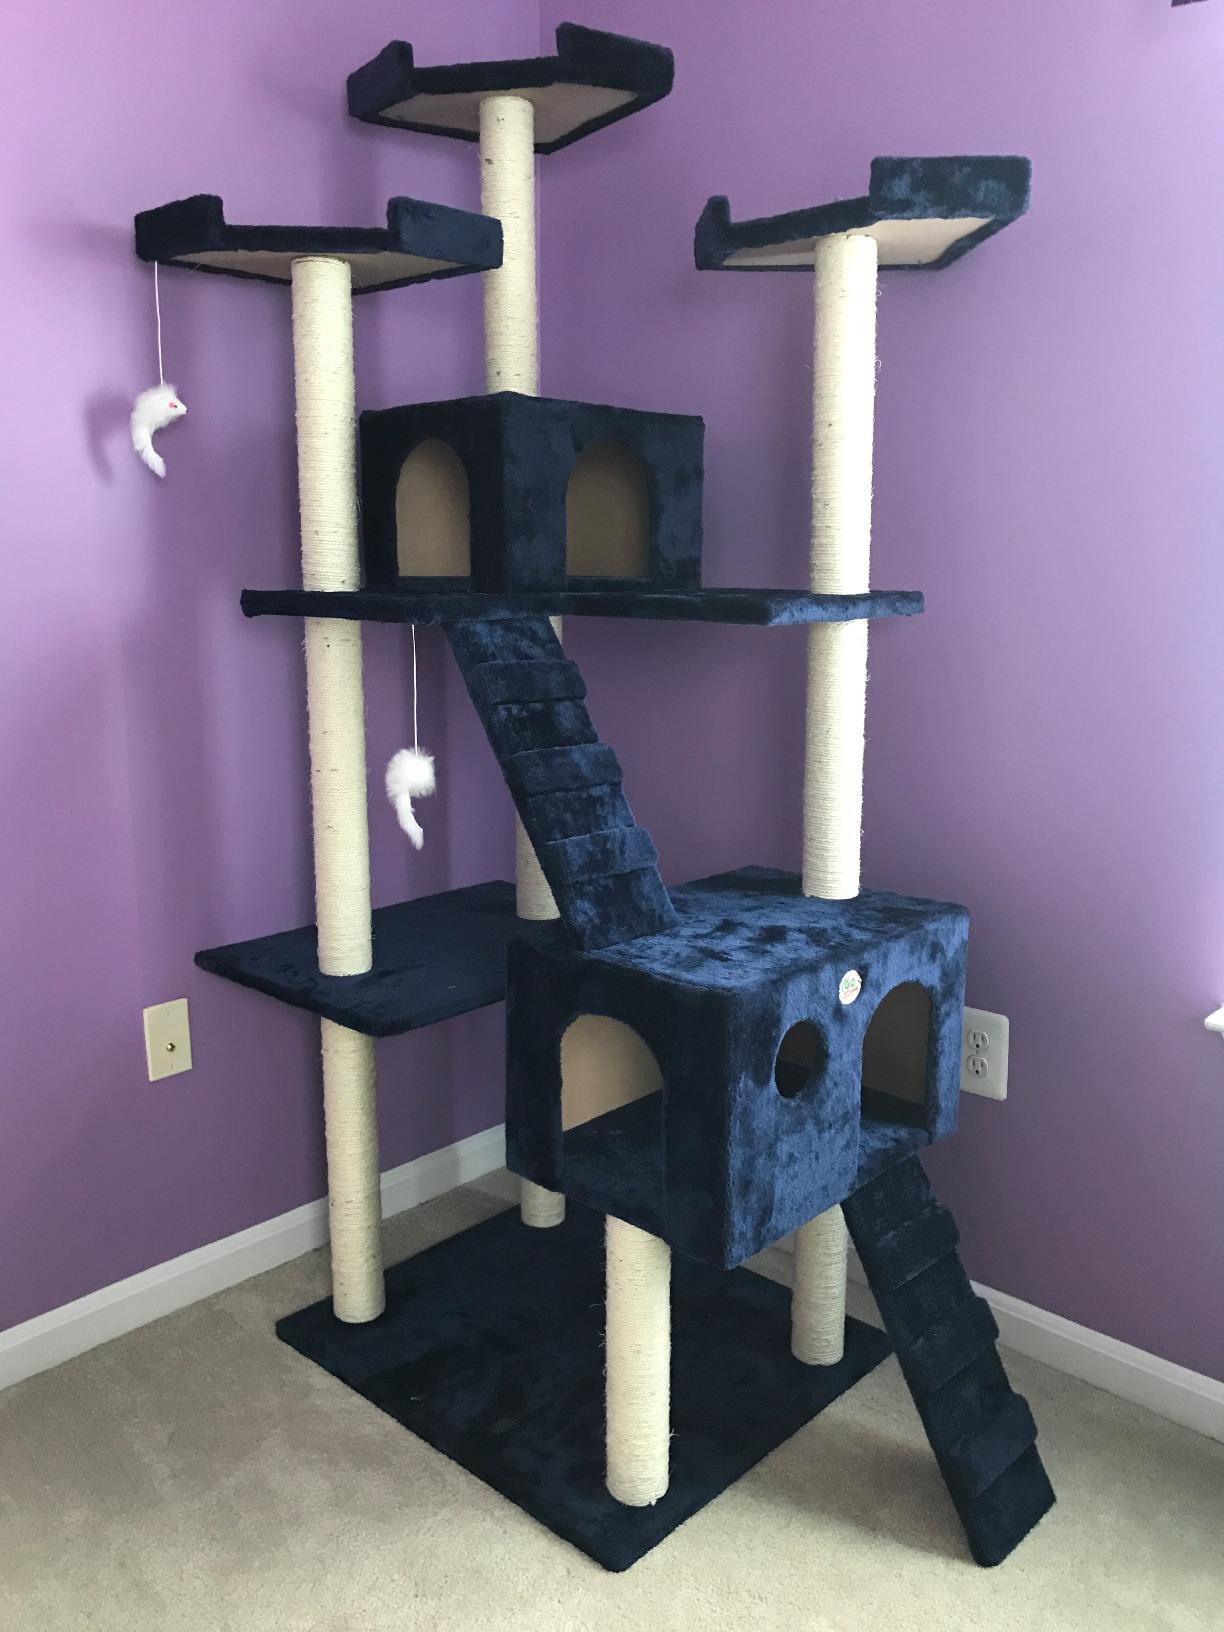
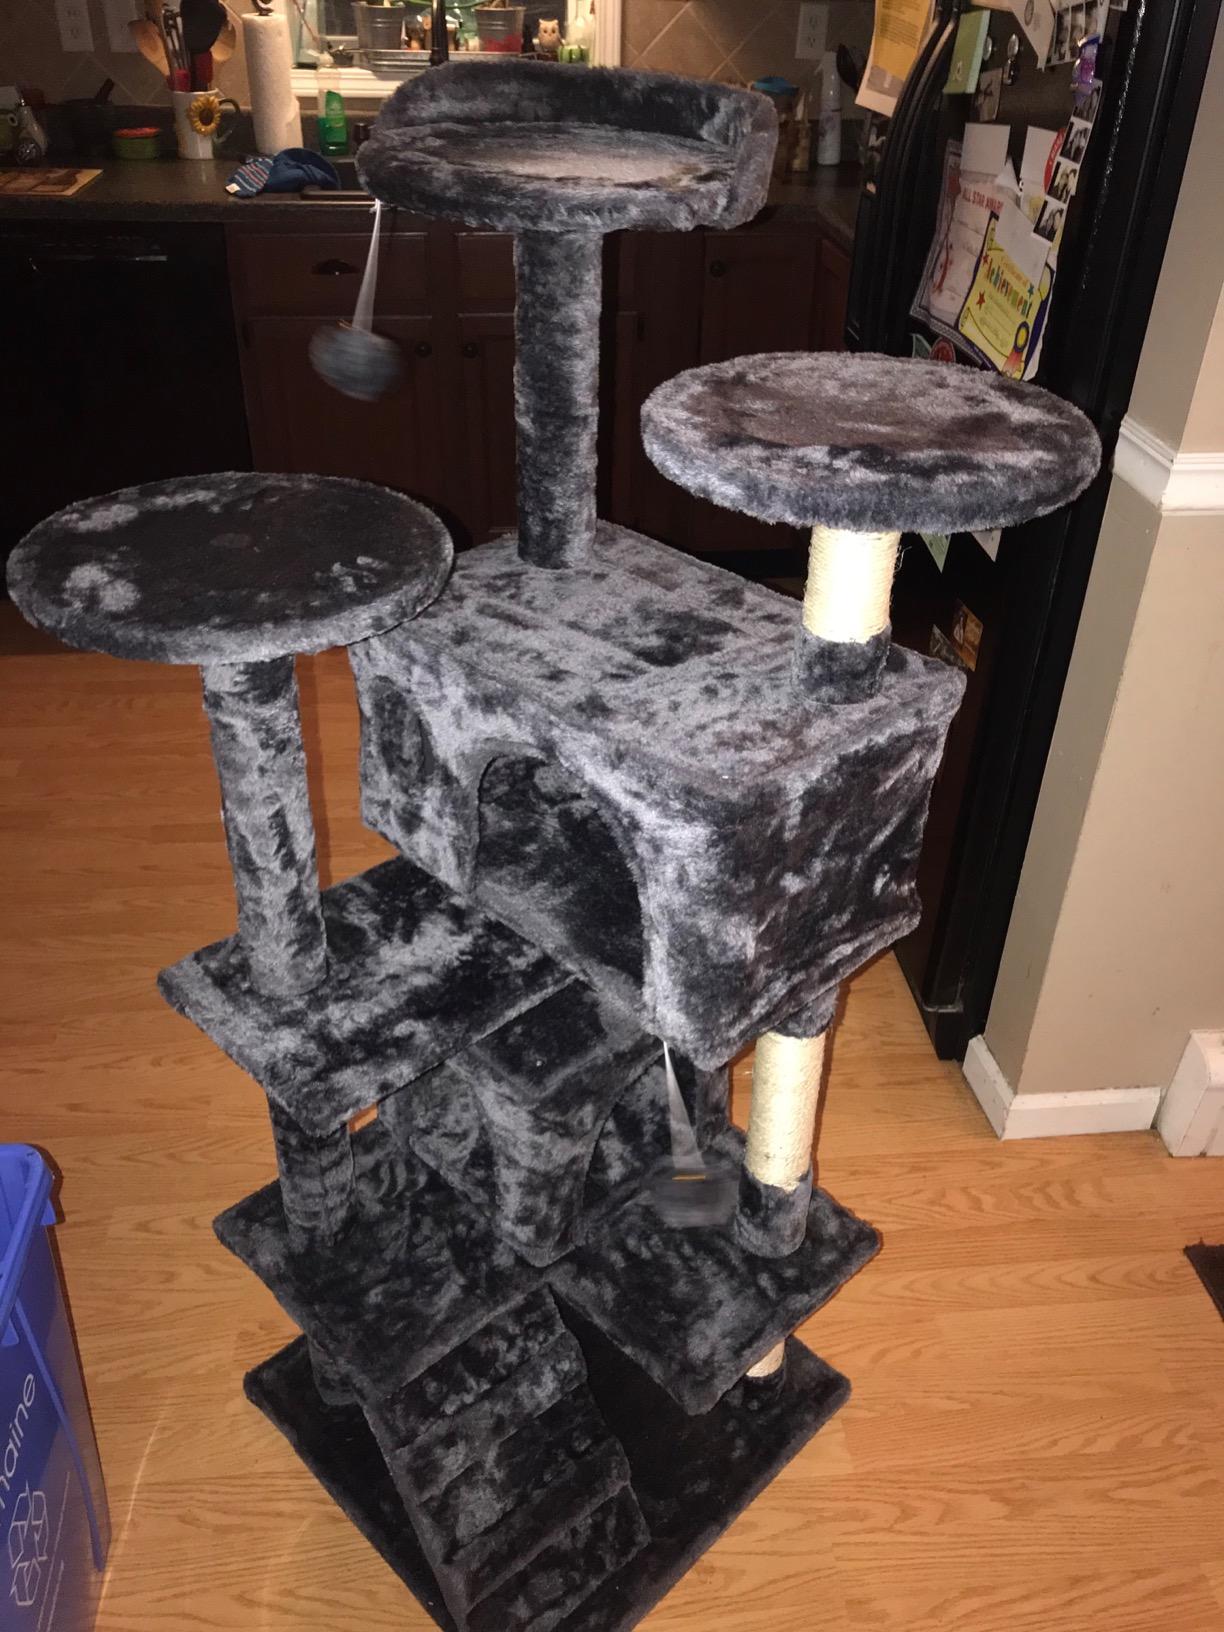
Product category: items_cat tree
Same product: no